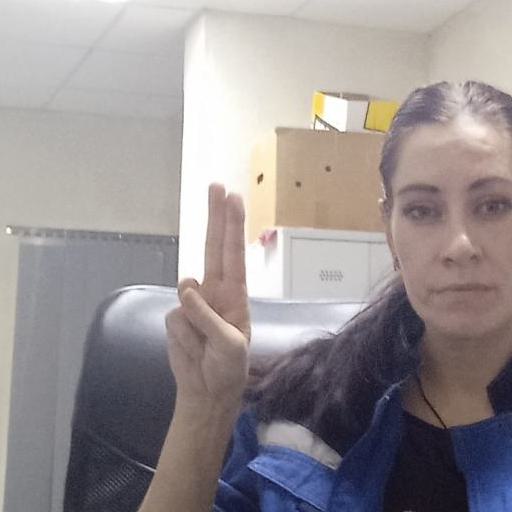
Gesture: two_up